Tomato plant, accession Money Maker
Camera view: tilt-top (135 deg); turntable rotation: 120 degrees
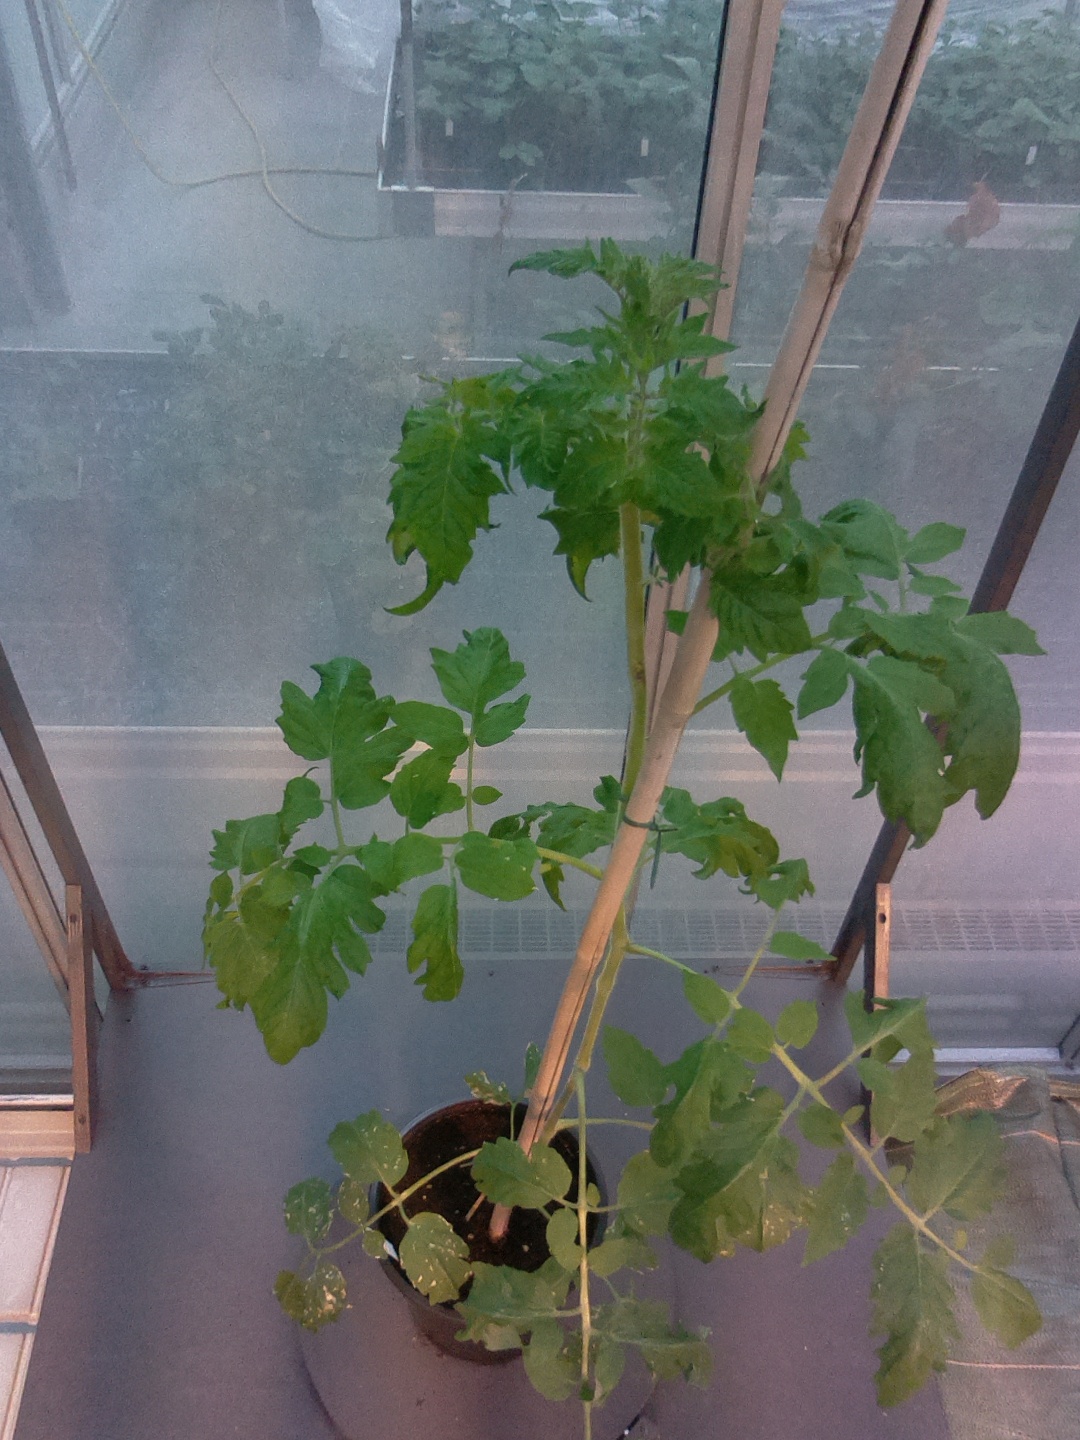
BBCH growth stage 20: First Side shoot start formed